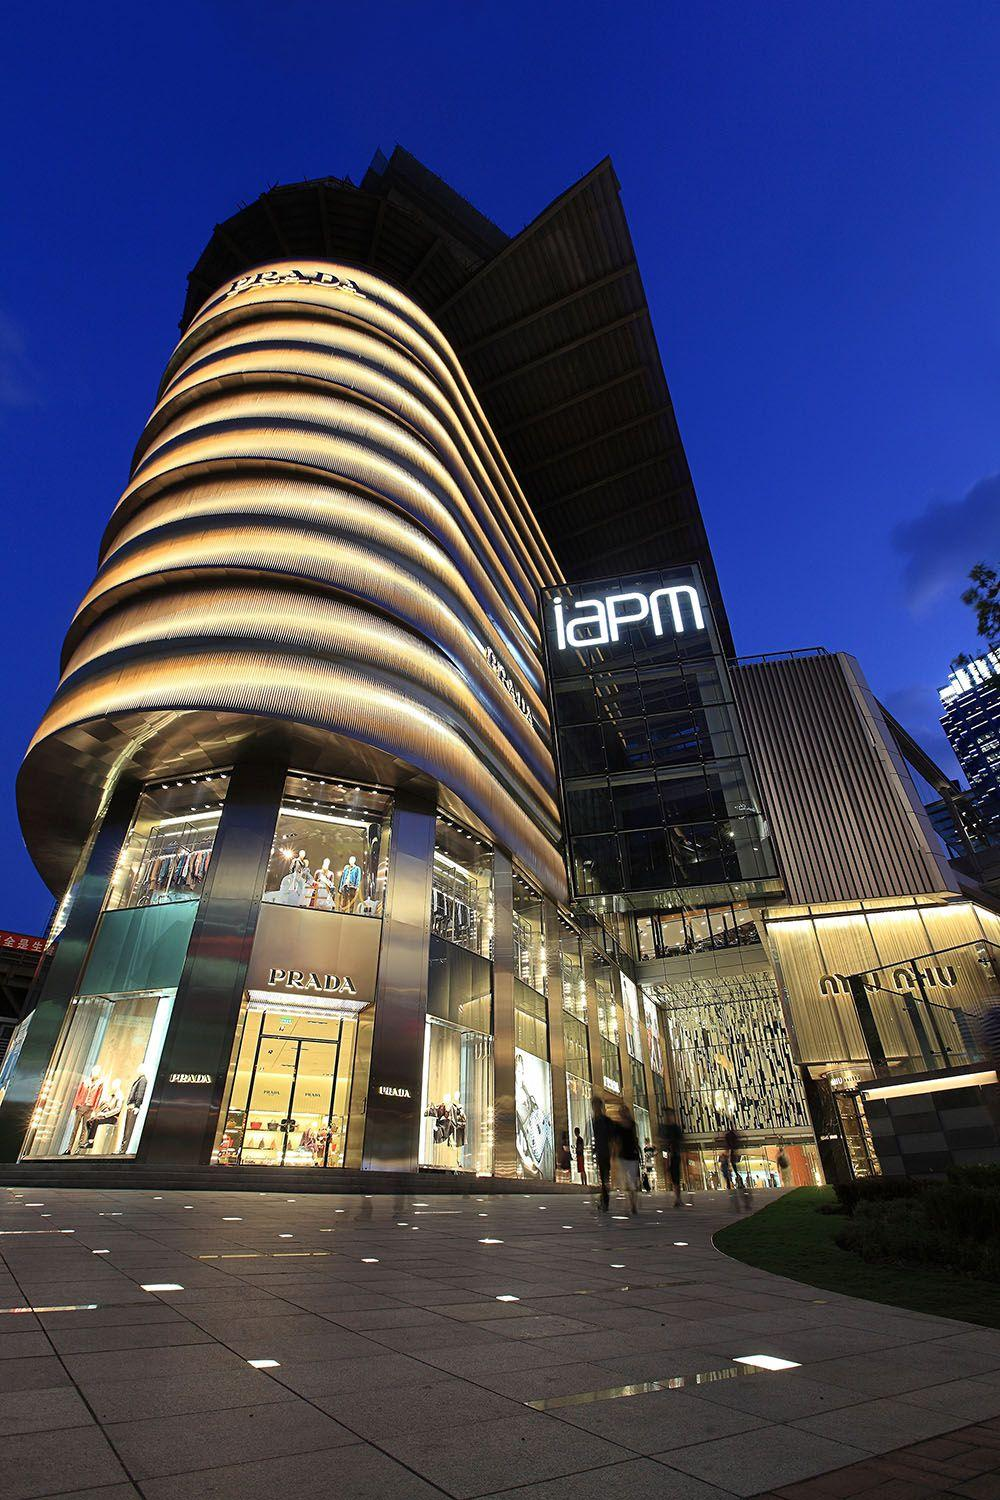
地标名称：环贸iapm商场
所在城市：上海市·徐汇区